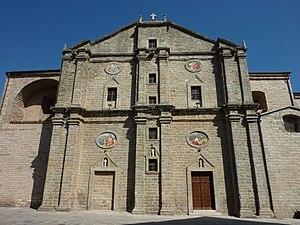
Tempio Pausania est une commune italienne de la province de Sassari.
La cathédrale San Pietro Apostolo est une église catholique romaine de Tempio Pausania, en Italie. Il s'agit de la cathédrale du diocèse de Tempio-Ampurias.